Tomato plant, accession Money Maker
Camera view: tilt-top (135 deg); turntable rotation: 90 degrees
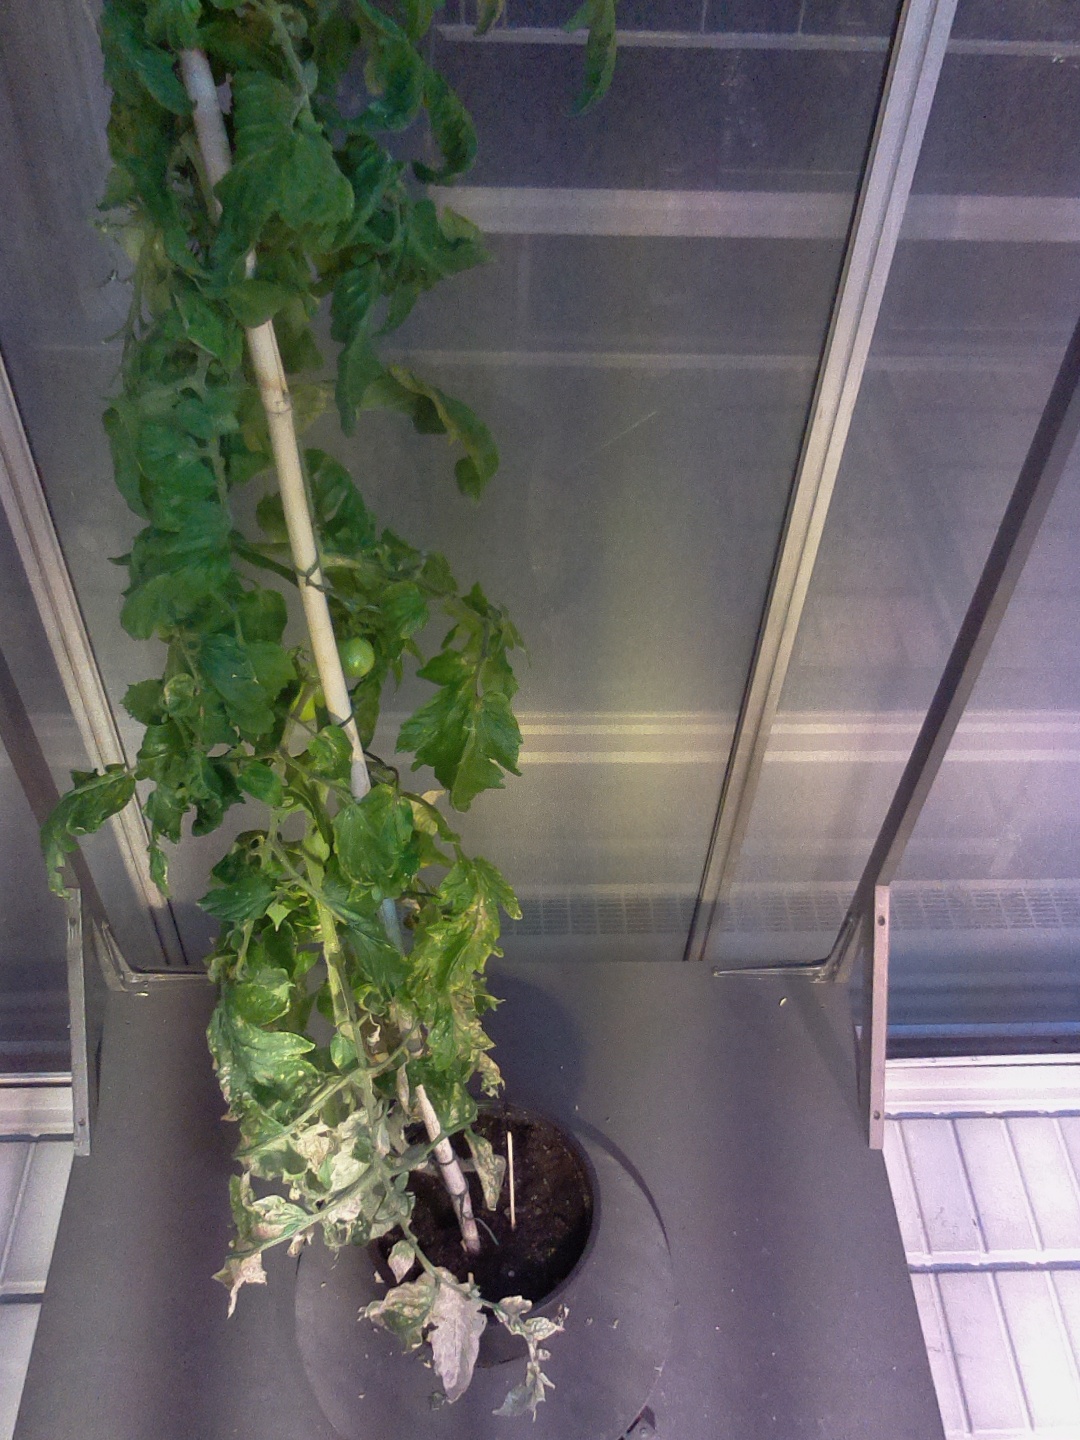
BBCH growth stage 79: 90% -100% of final fruit size